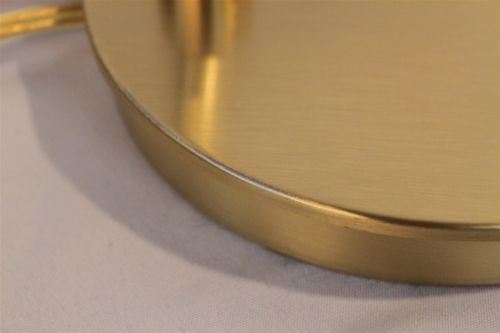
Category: lamp